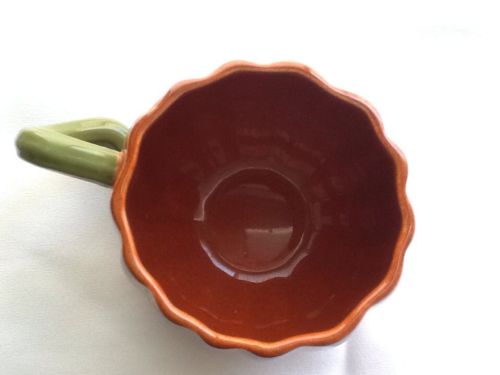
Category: mug